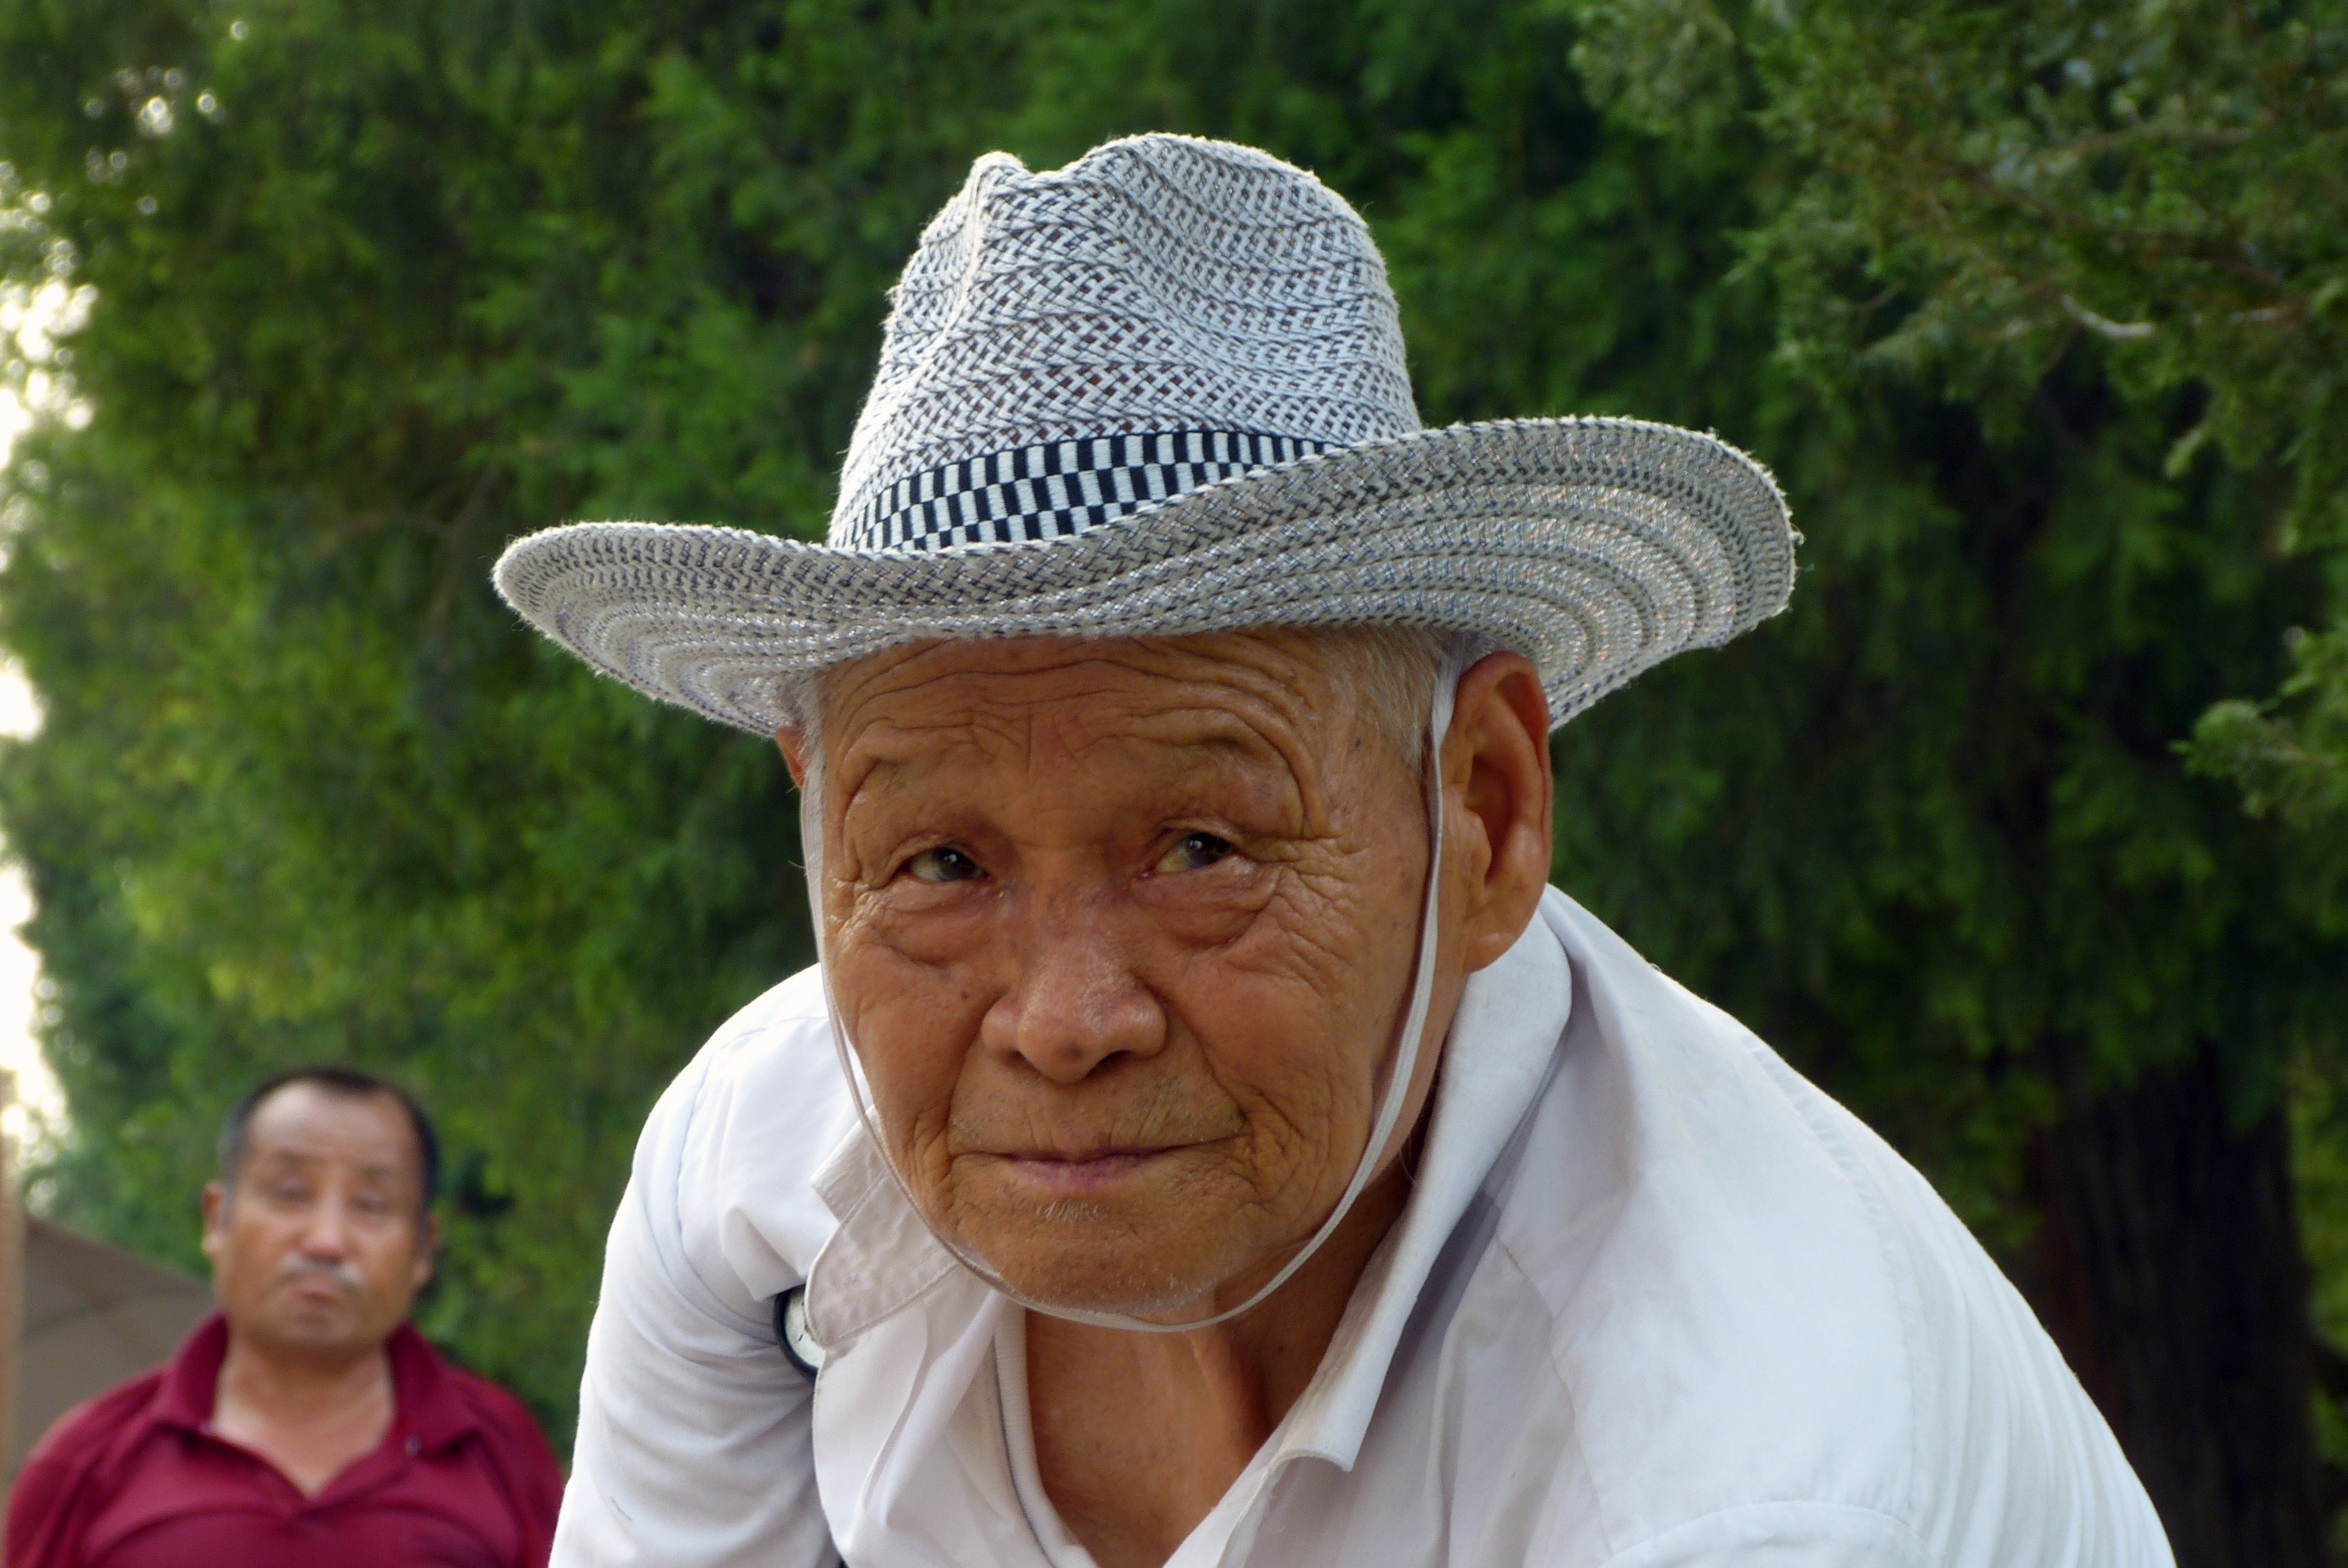
man, person, people, old, male, chinese, child, hat, agriculture, senior citizen, china, grandparent, karakterkop